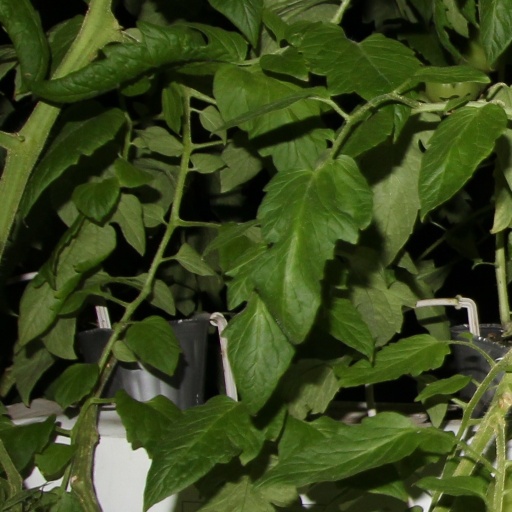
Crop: tomato